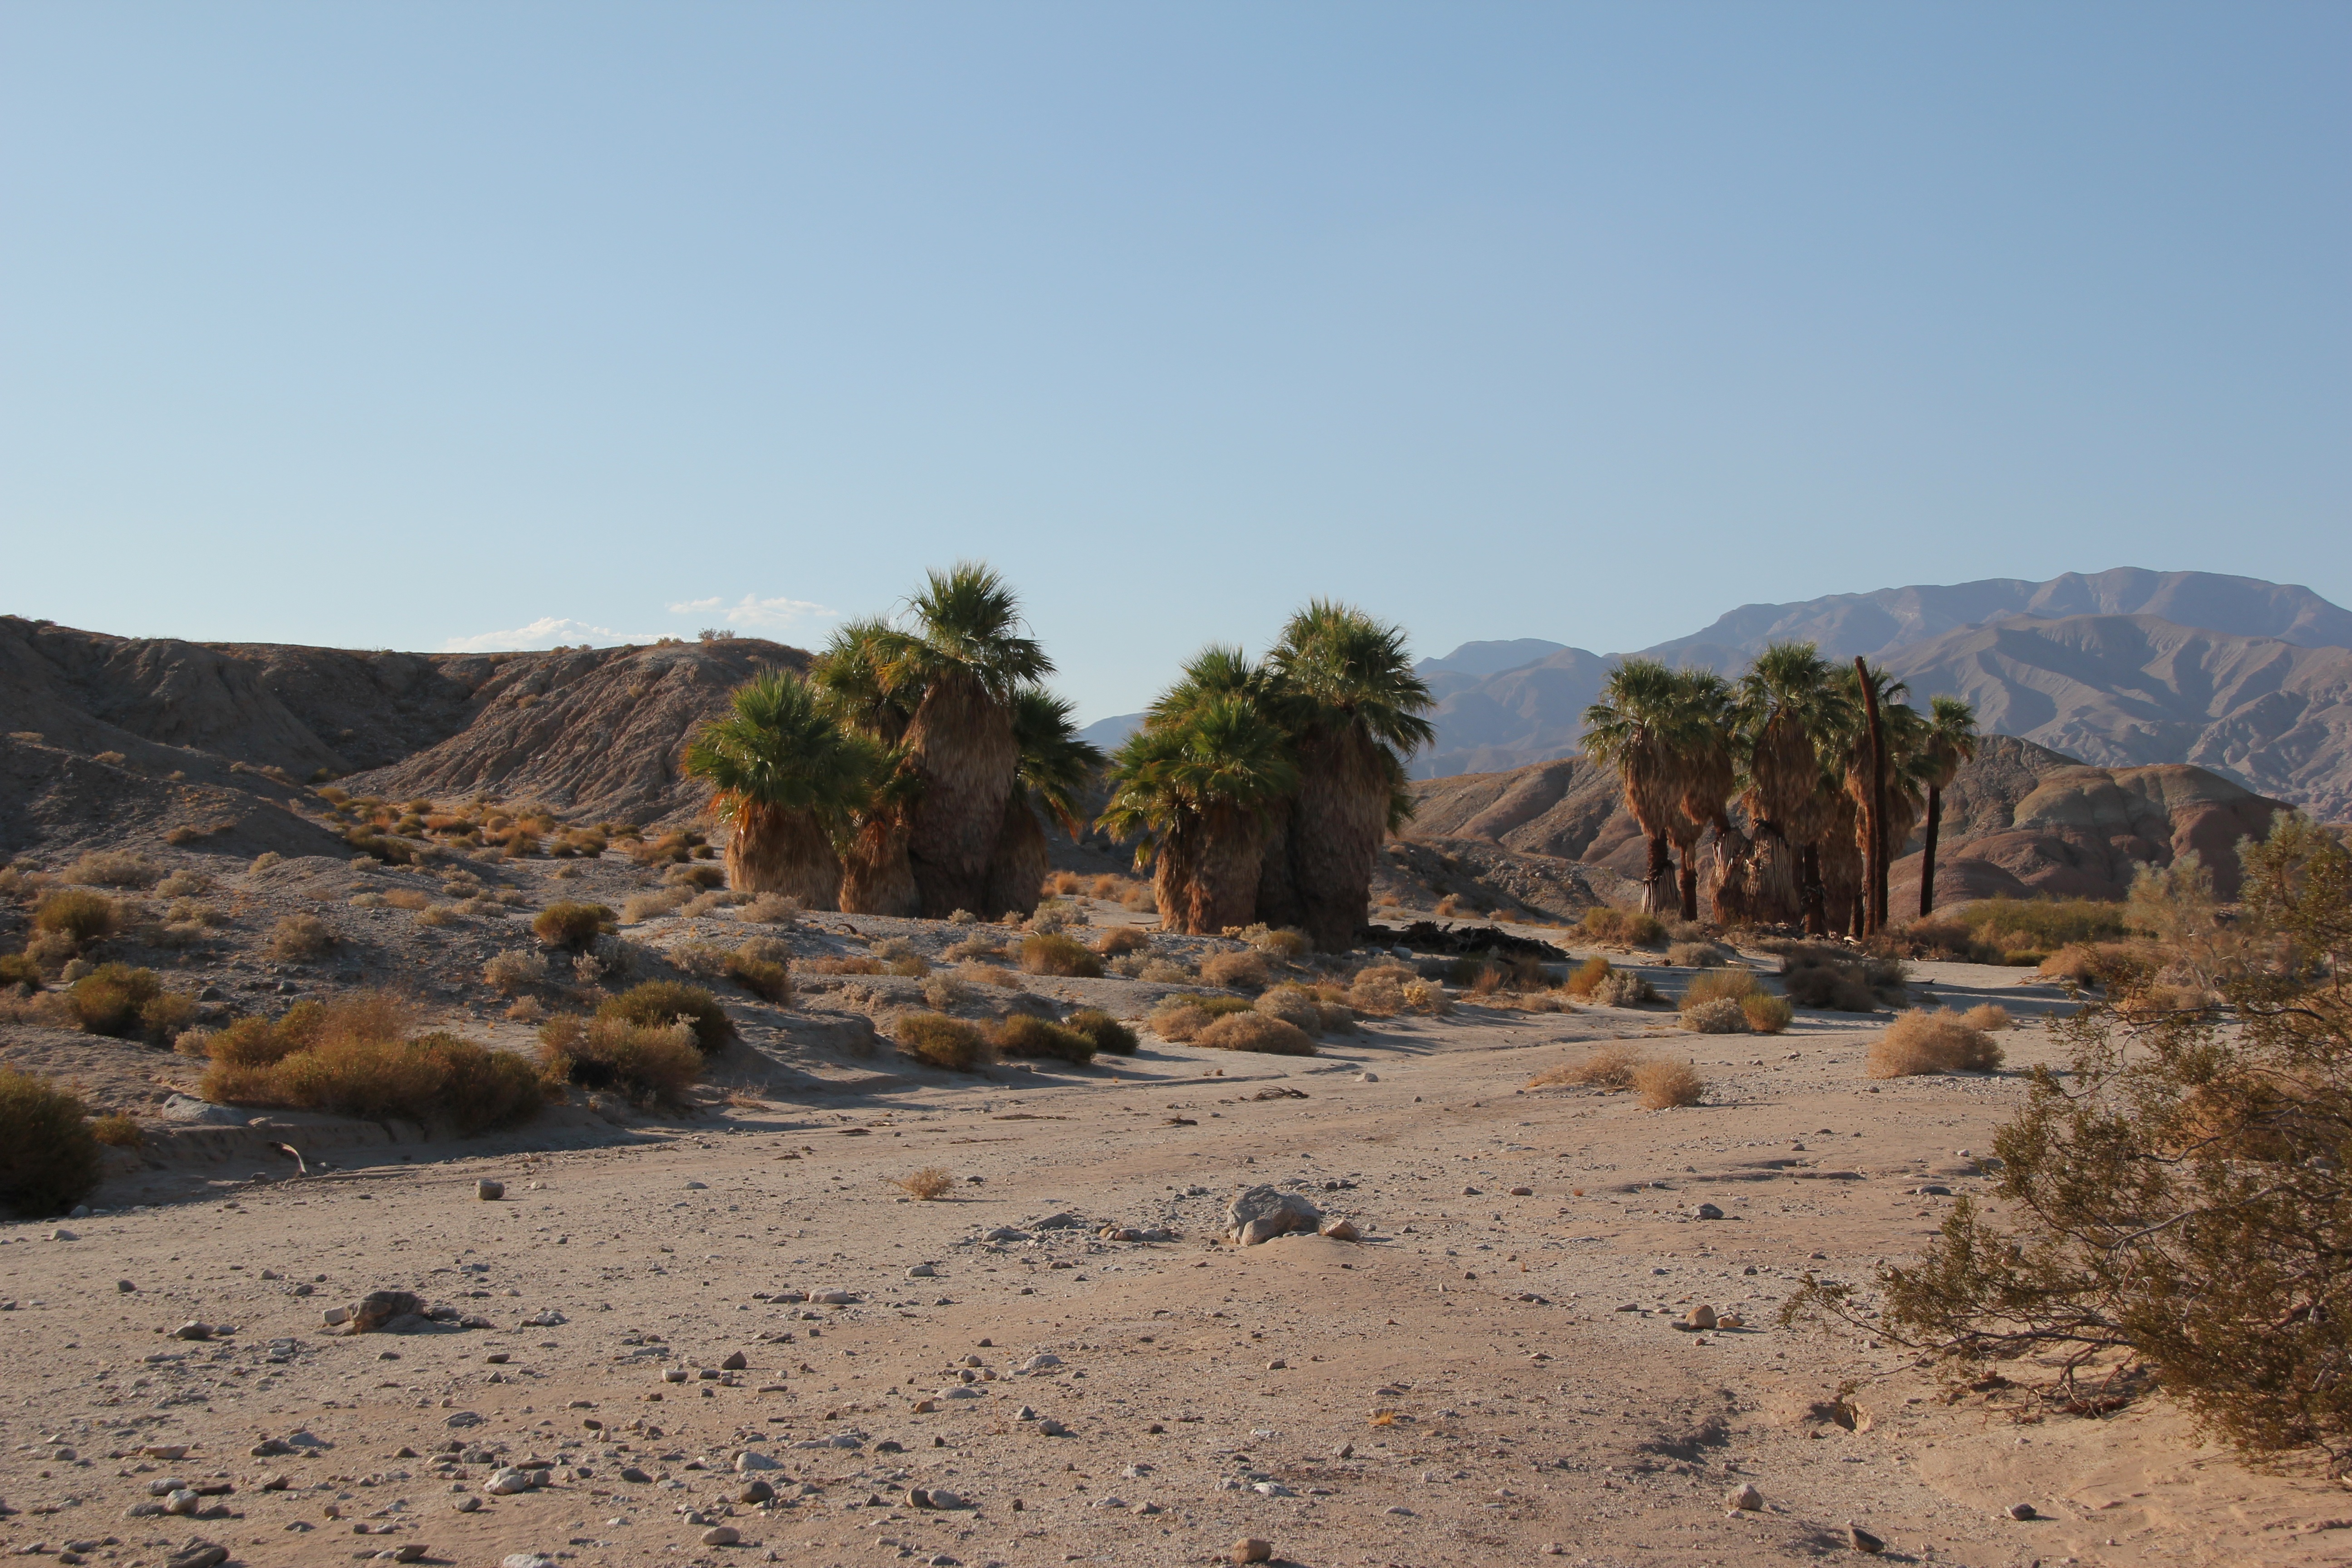
landscape, sea, rock, wilderness, mountain, desert, valley, soil, terrain, california, geology, badlands, plateau, ecosystem, wadi, landform, natural environment, geographical feature, aeolian landform, anza borrego